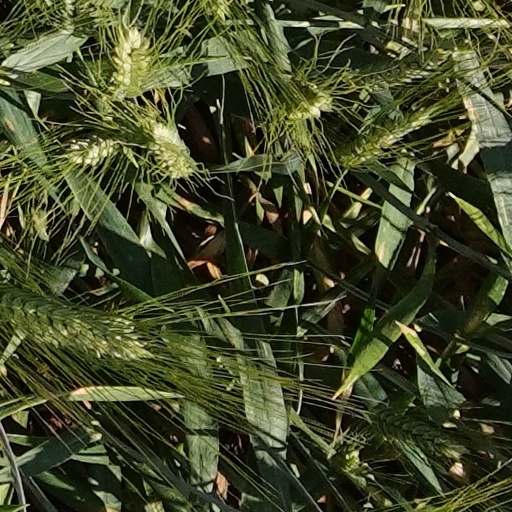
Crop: wheat